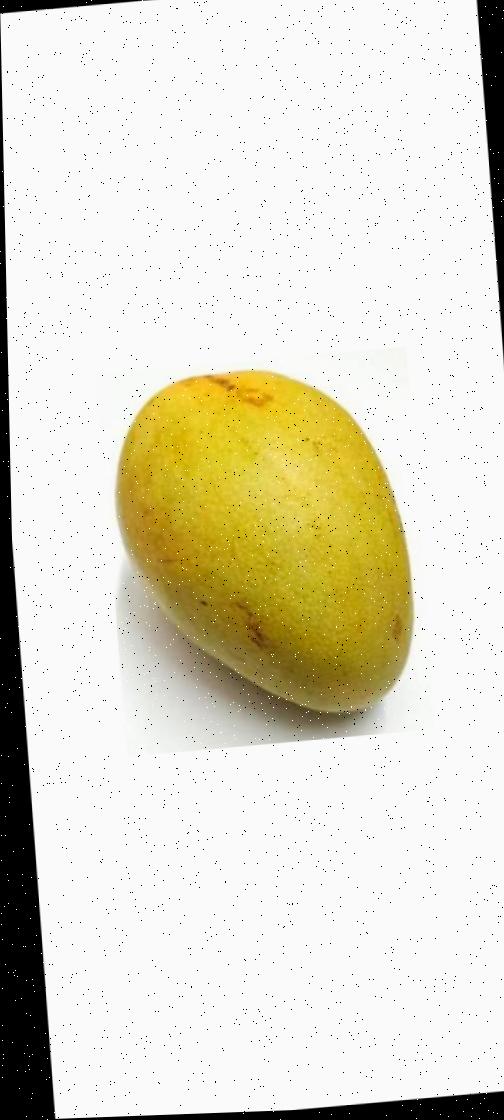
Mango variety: Bari-11